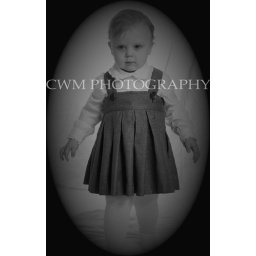
My daughter shot with one soft box, shot in black and white not converted.